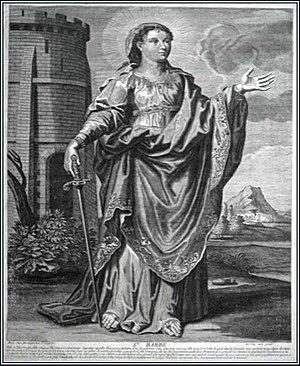
Henri II Bonnart est un peintre, graveur, éditeur et marchand d'estampes français.